Curtiss P-40 Warhawk

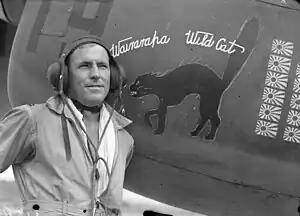
F/O Geoff Fisken in front of his P-40, "Wairarapa Wildcat" ("NZ3072/19")

On 14 August 1942, the first confirmed victory by a USAAF unit over a German aircraft in World War II was initiated by a P-40C pilot. 2nd Lt Joseph D. Shaffer, of the 33rd Fighter Squadron, intercepted a Focke-Wulf Fw 200C-3 maritime patrol aircraft that overflew his base at Reykjavík, Iceland. Shaffer damaged the Fw 200, which was finished off by a P-38F. Warhawks were used extensively in the Mediterranean and Middle East theatre of World War II by USAAF units, including the 33rd, 57th, 58th, 79th, 324th and 325th Fighter Groups. While the P-40 suffered heavy losses in the MTO, many USAAF P-40 units achieved high kill-to-loss ratios against Axis aircraft; the 324th FG scored better than a 2:1 ratio in the MTO. In all, 23 US pilots became aces in the MTO on the P-40, most of them during the first half of 1943.